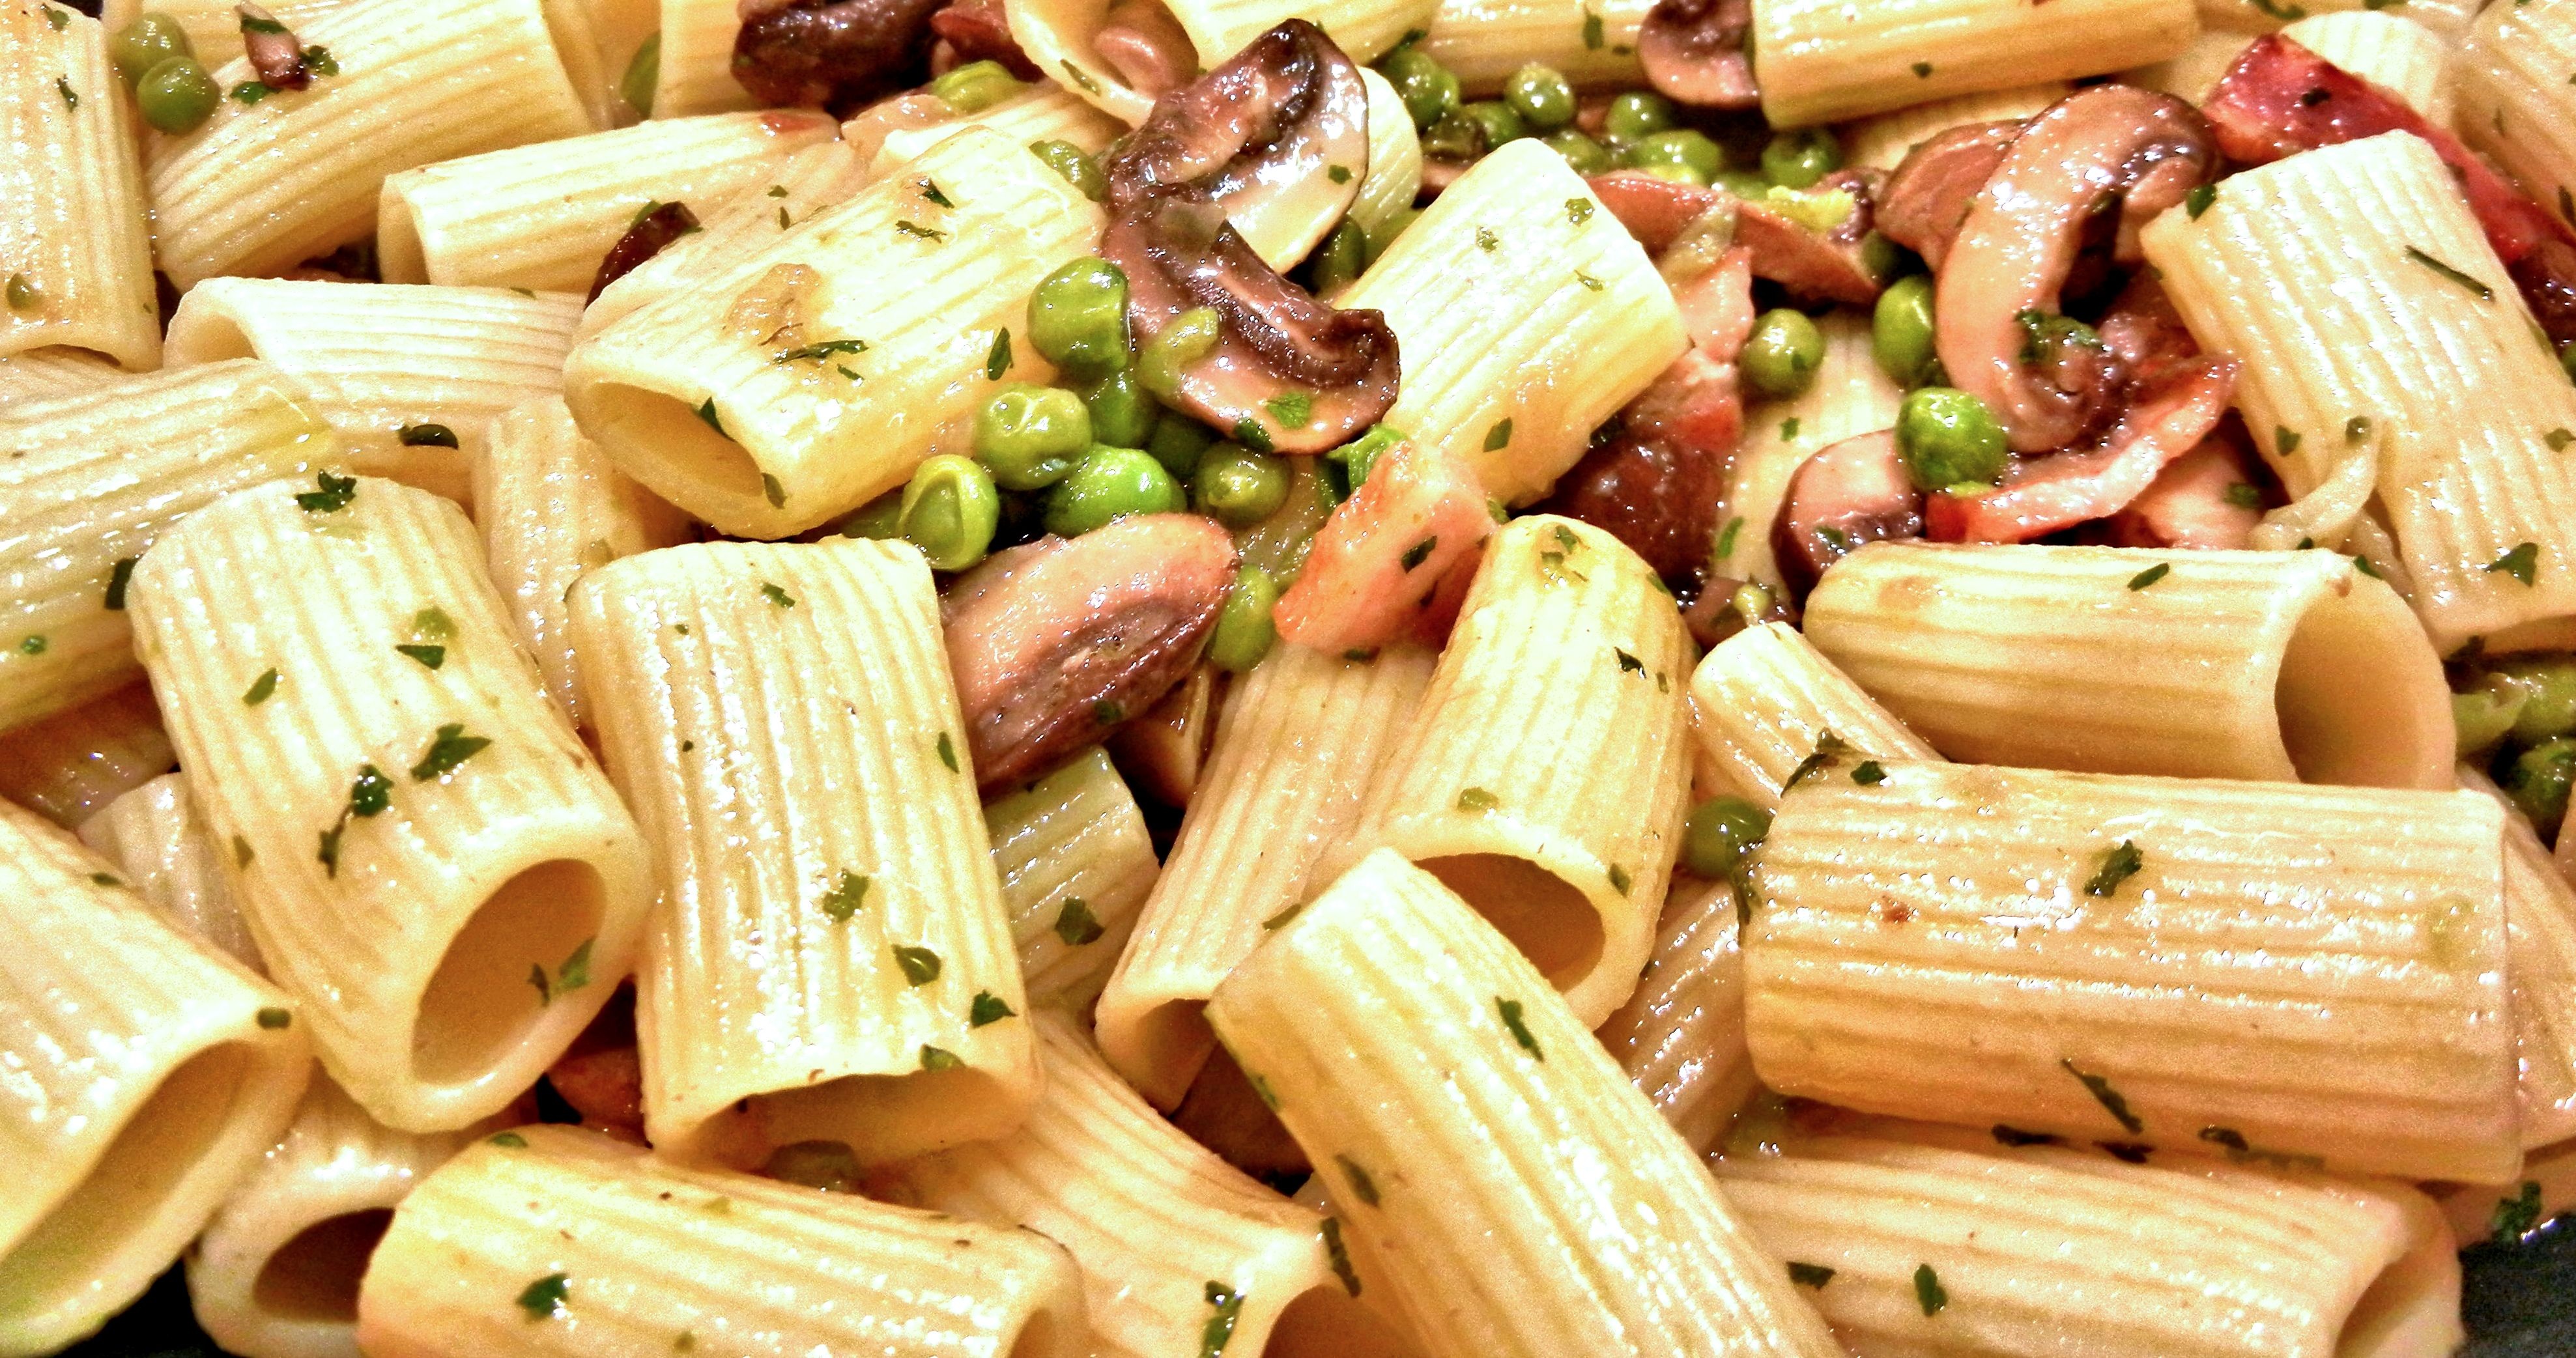
dish, food, produce, cuisine, pasta, bacon, mushrooms, spices, penne, pasta salad, peas, parmesan, italian food, european food, boccolotti pasta